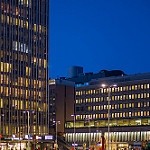
Scene: Outdoor